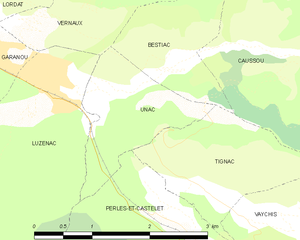
Carte des communes françaises: Unac